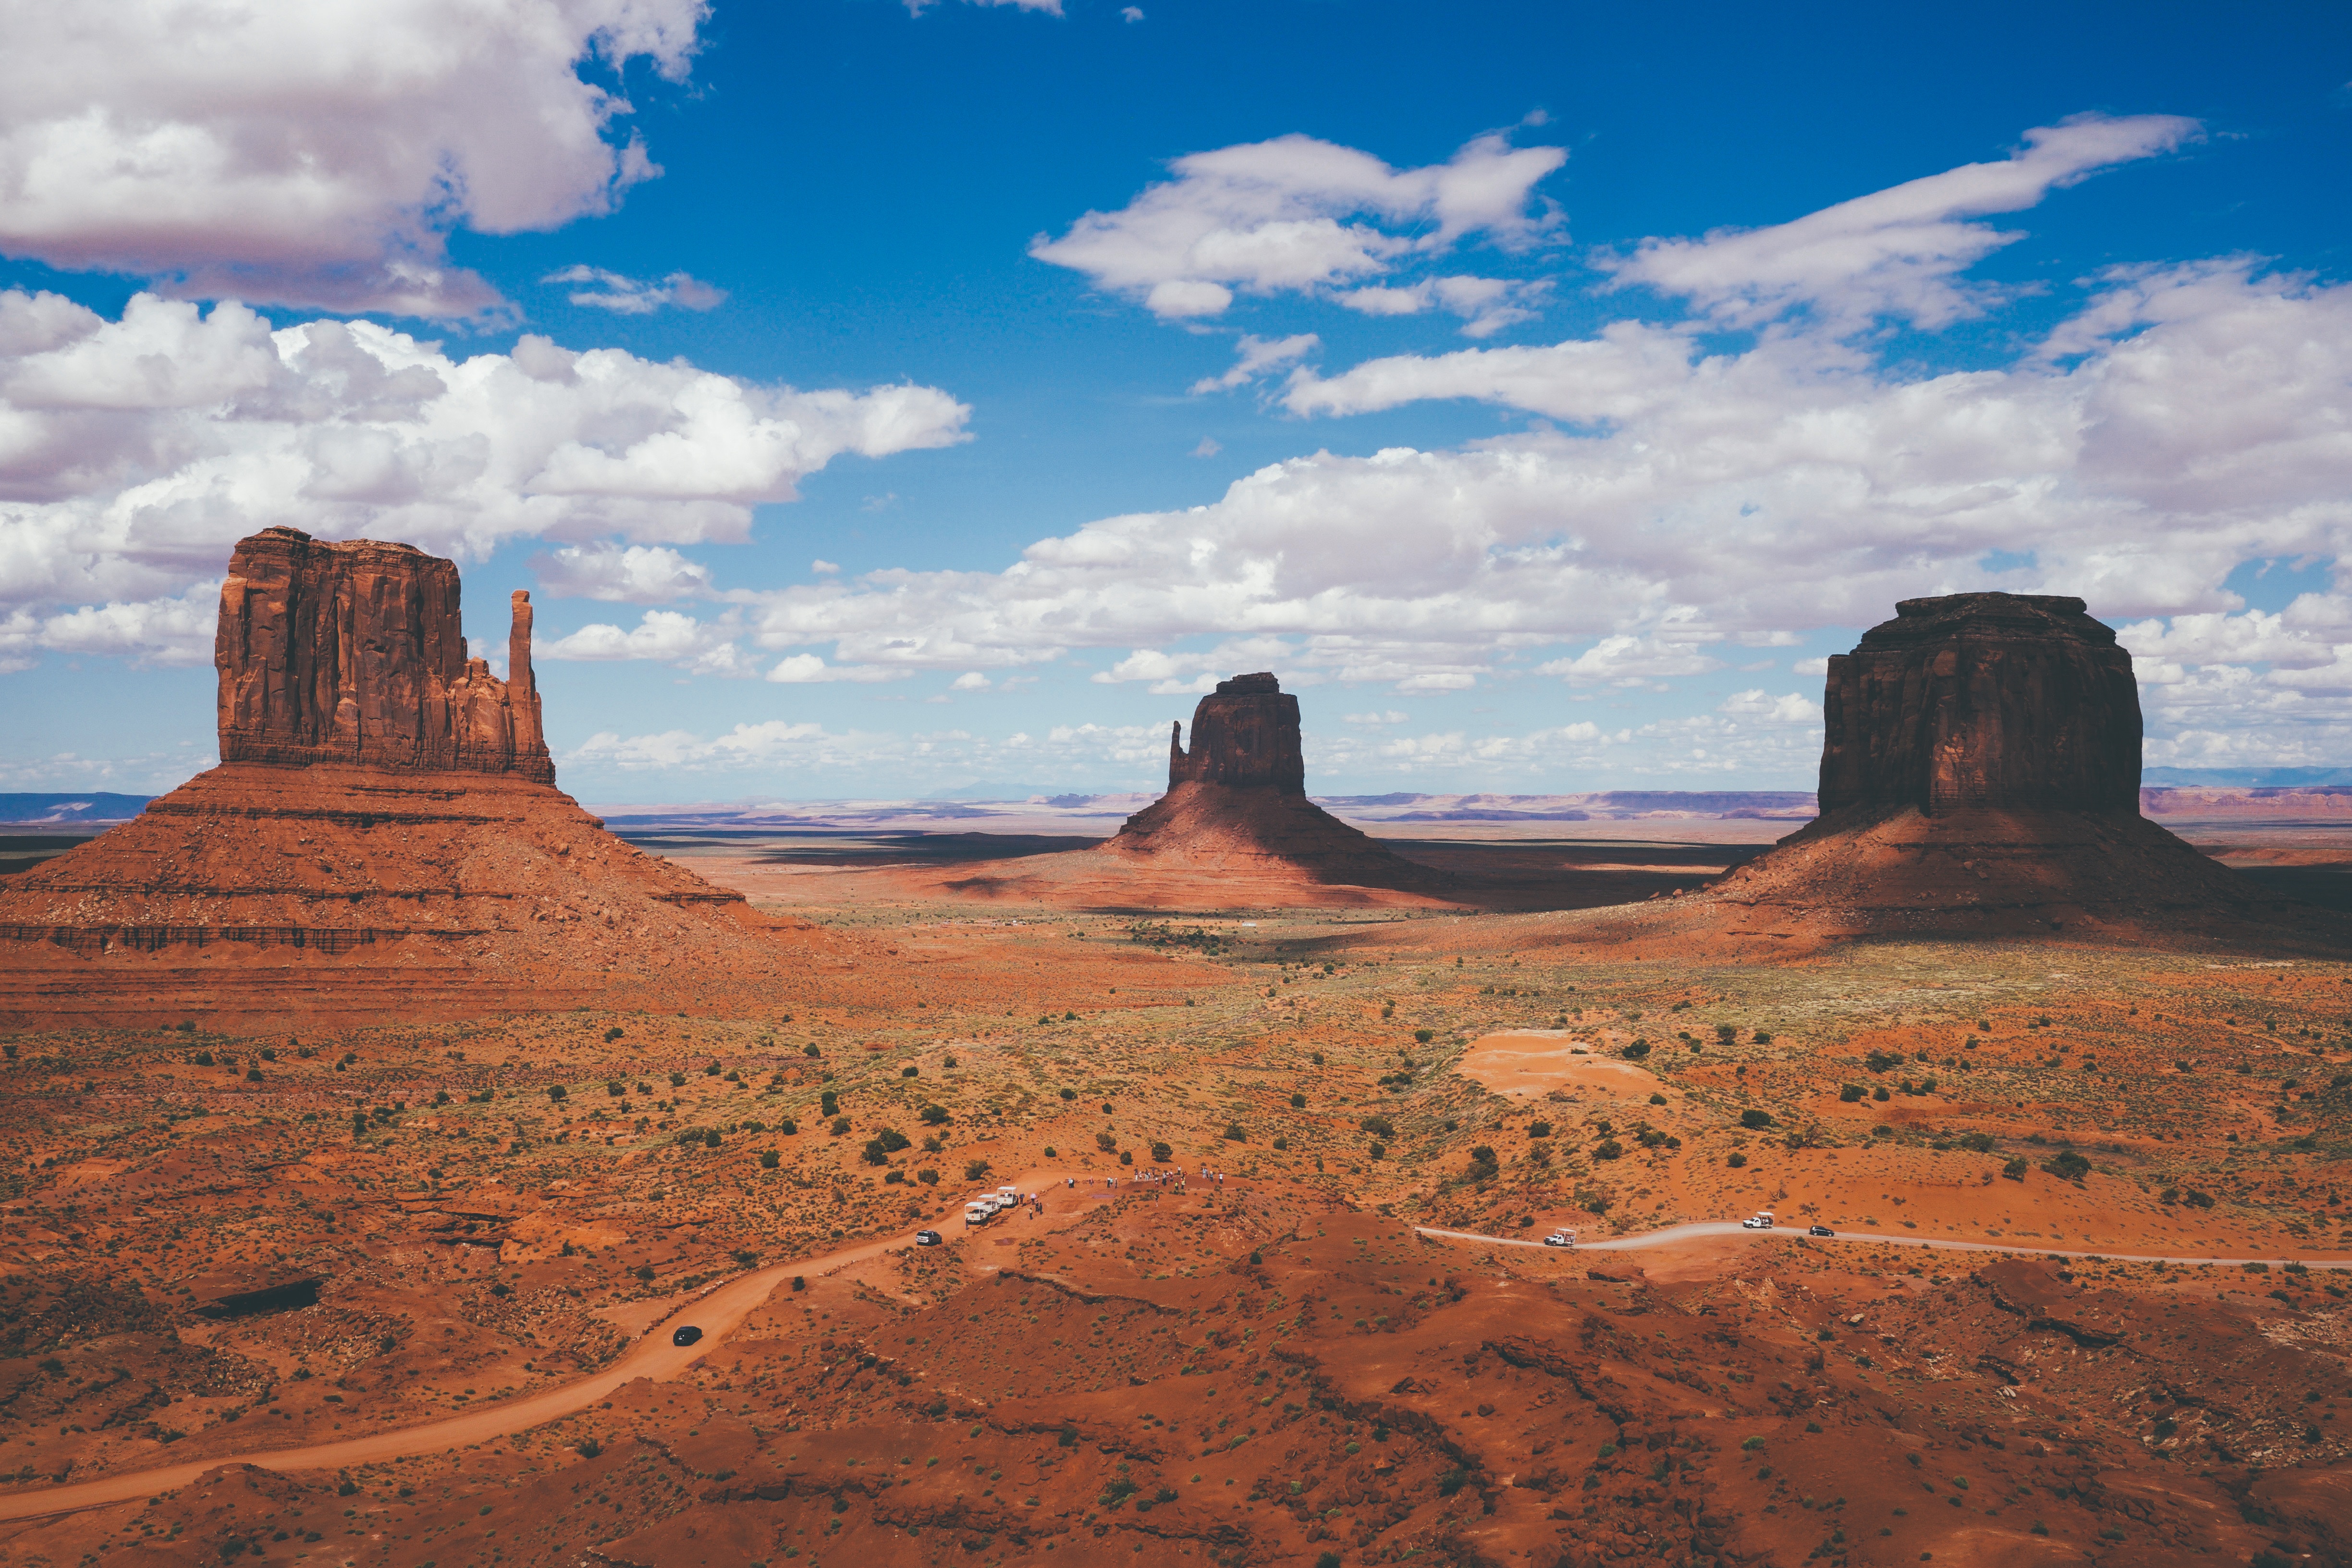
landscape, rock, horizon, wilderness, mountain, cloud, sky, road, prairie, hill, desert, formation, canyon, national park, plain, cool image, geology, cars, badlands, hot, plateau, escarpment, cool photo, ecosystem, wadi, butte, meteorological phenomenon, historic site, aeolian landform, mountainous landforms, ecoregion, shrubland, volcanic plug